Roman Catholic Diocese of Kalamazoo

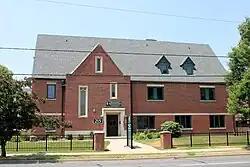
Diocesan Pastoral Center, Kalamazoo, Michigan (2023)

On December 19, 1970, Pope Saint Paul VI erected the Diocese of Kalamazoo by transferring to it jurisdiction of the Counties of Allegan and Barry from the Diocese of Grand Rapids and the Counties of Berrien, Branch, Calhoun, Cass, Kalamazoo, Saint Joseph, and Van Buren from the Diocese of Lansing, and Saint Augustine Church in the City of Kalamazoo was designated as its cathedral. The new Diocese was made suffragan to the metropolitan Archdiocese of Detroit, and thus its constituent counties remained part of the Province of Detroit. The Pope named Reverend Paul V. Donovan of the Diocese of Lansing as the first bishop of Kalamazoo. Bishop Donovan resigned in 1994 after serving for 23 years.